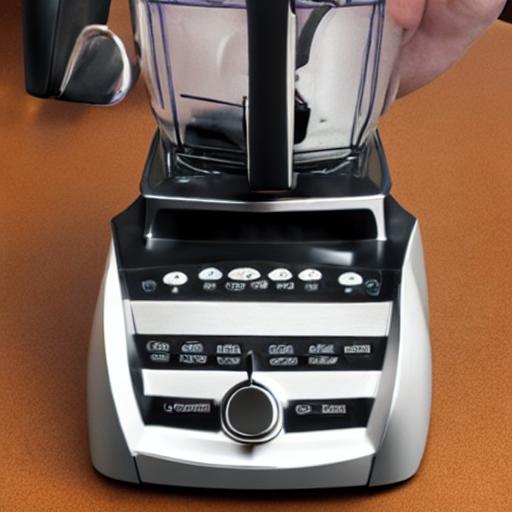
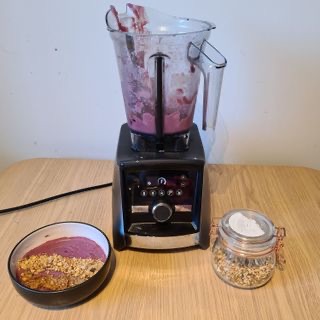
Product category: items_blender
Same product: no